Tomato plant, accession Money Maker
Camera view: vertical (180 deg); turntable rotation: 300 degrees
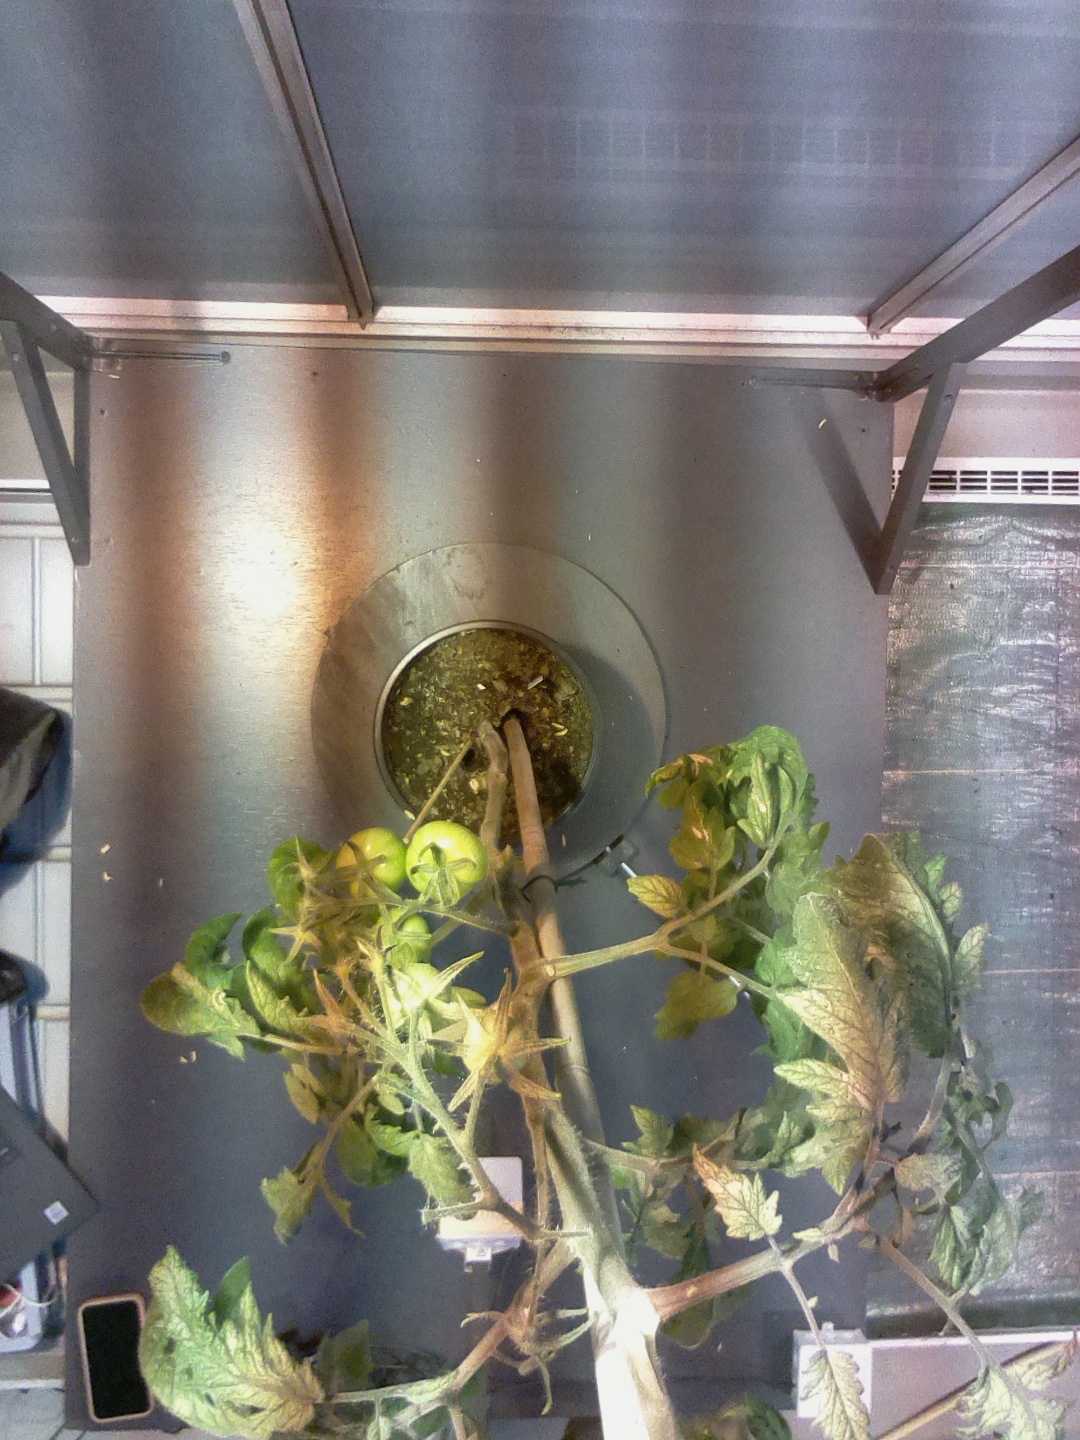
BBCH growth stage 77: 70%-80% of final fruit size